Upper Mount Gravatt, Queensland

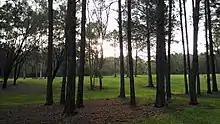
Malinya Place Park, 2017

Together with Indooroopilly in the west, Chermside, on the north-side, and Carindale in the southeast the suburb has been described as a mini-Central business district (CBD). It contains the State Netball Centre, a major police district station and a regional Australian Taxation Office.